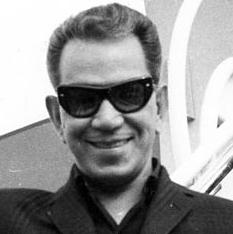
Age: 52